1975–76 Oberliga

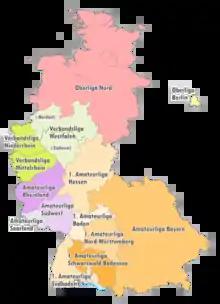
The tier three football leagues in West Germany in 1975–76

The championship of the Oberliga Nord was won by Arminia Hannover, previous seasons runners-up, while VfL Wolfsburg finished runners-up, two points behind. Both clubs won promotion to the 2. Bundesliga and, as a consequence, no team was relegated from the league. The best-placed team in the league from each of the four regional federations, except the league champions and runners-up who played in the promotion round to the 2. Bundesliga instead, qualified for the German amateur football championship. VfB Oldenburg (Lower Saxony) and Concordia Hamburg (Hamburg) both reached the semi-finals where they were knocked-out. In the decider for third place Concordia won 3–1. Holstein Kiel (Schleswig-Holstein) was knocked-out in the first round while Blumenthaler SV (Bremen) advanced to the second where they lost to Oldenburg.